Karayilekku Oru Kadal Dooram

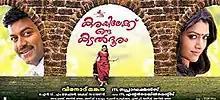
Theatrical Release poster

Karayilekku Oru Kadal Dooram is a 2010 Malayalam film directed by Vinod Mankara, starring Indrajith, Mamta Mohandas, and Dhanya Mary Varghese in the lead roles.